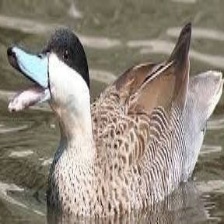
Species: PUNA TEAL
Scientific name: ANAS PUNA
ImageNet parent category: drake